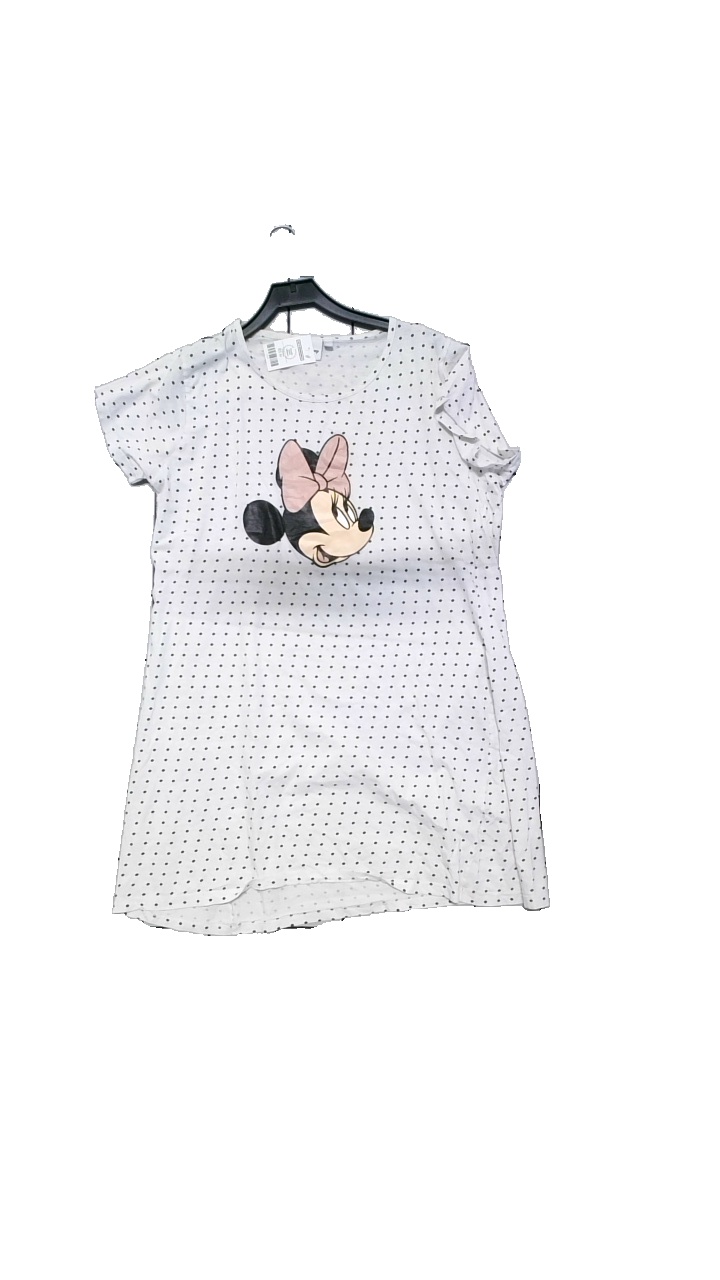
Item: Pajamas (Ladies)
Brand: Disney
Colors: White, Black
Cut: Loose, Long
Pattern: Logo print
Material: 100% cotton
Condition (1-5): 5
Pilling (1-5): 3
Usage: Reuse
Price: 50-100